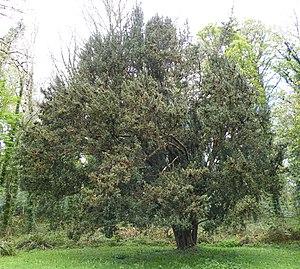
L'If de Florencecourt est un arbre qui pousse au domaine de Florence Court dans le comté de Fermanagh en Irlande du Nord. Il est remarquable par son port élancé, avec de nombreuses branches verticales, qui se démarque du port étalé ou de la forme en buisson plus courante chez les ifs communs.